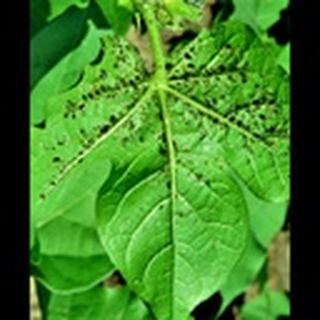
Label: cotton_aphids